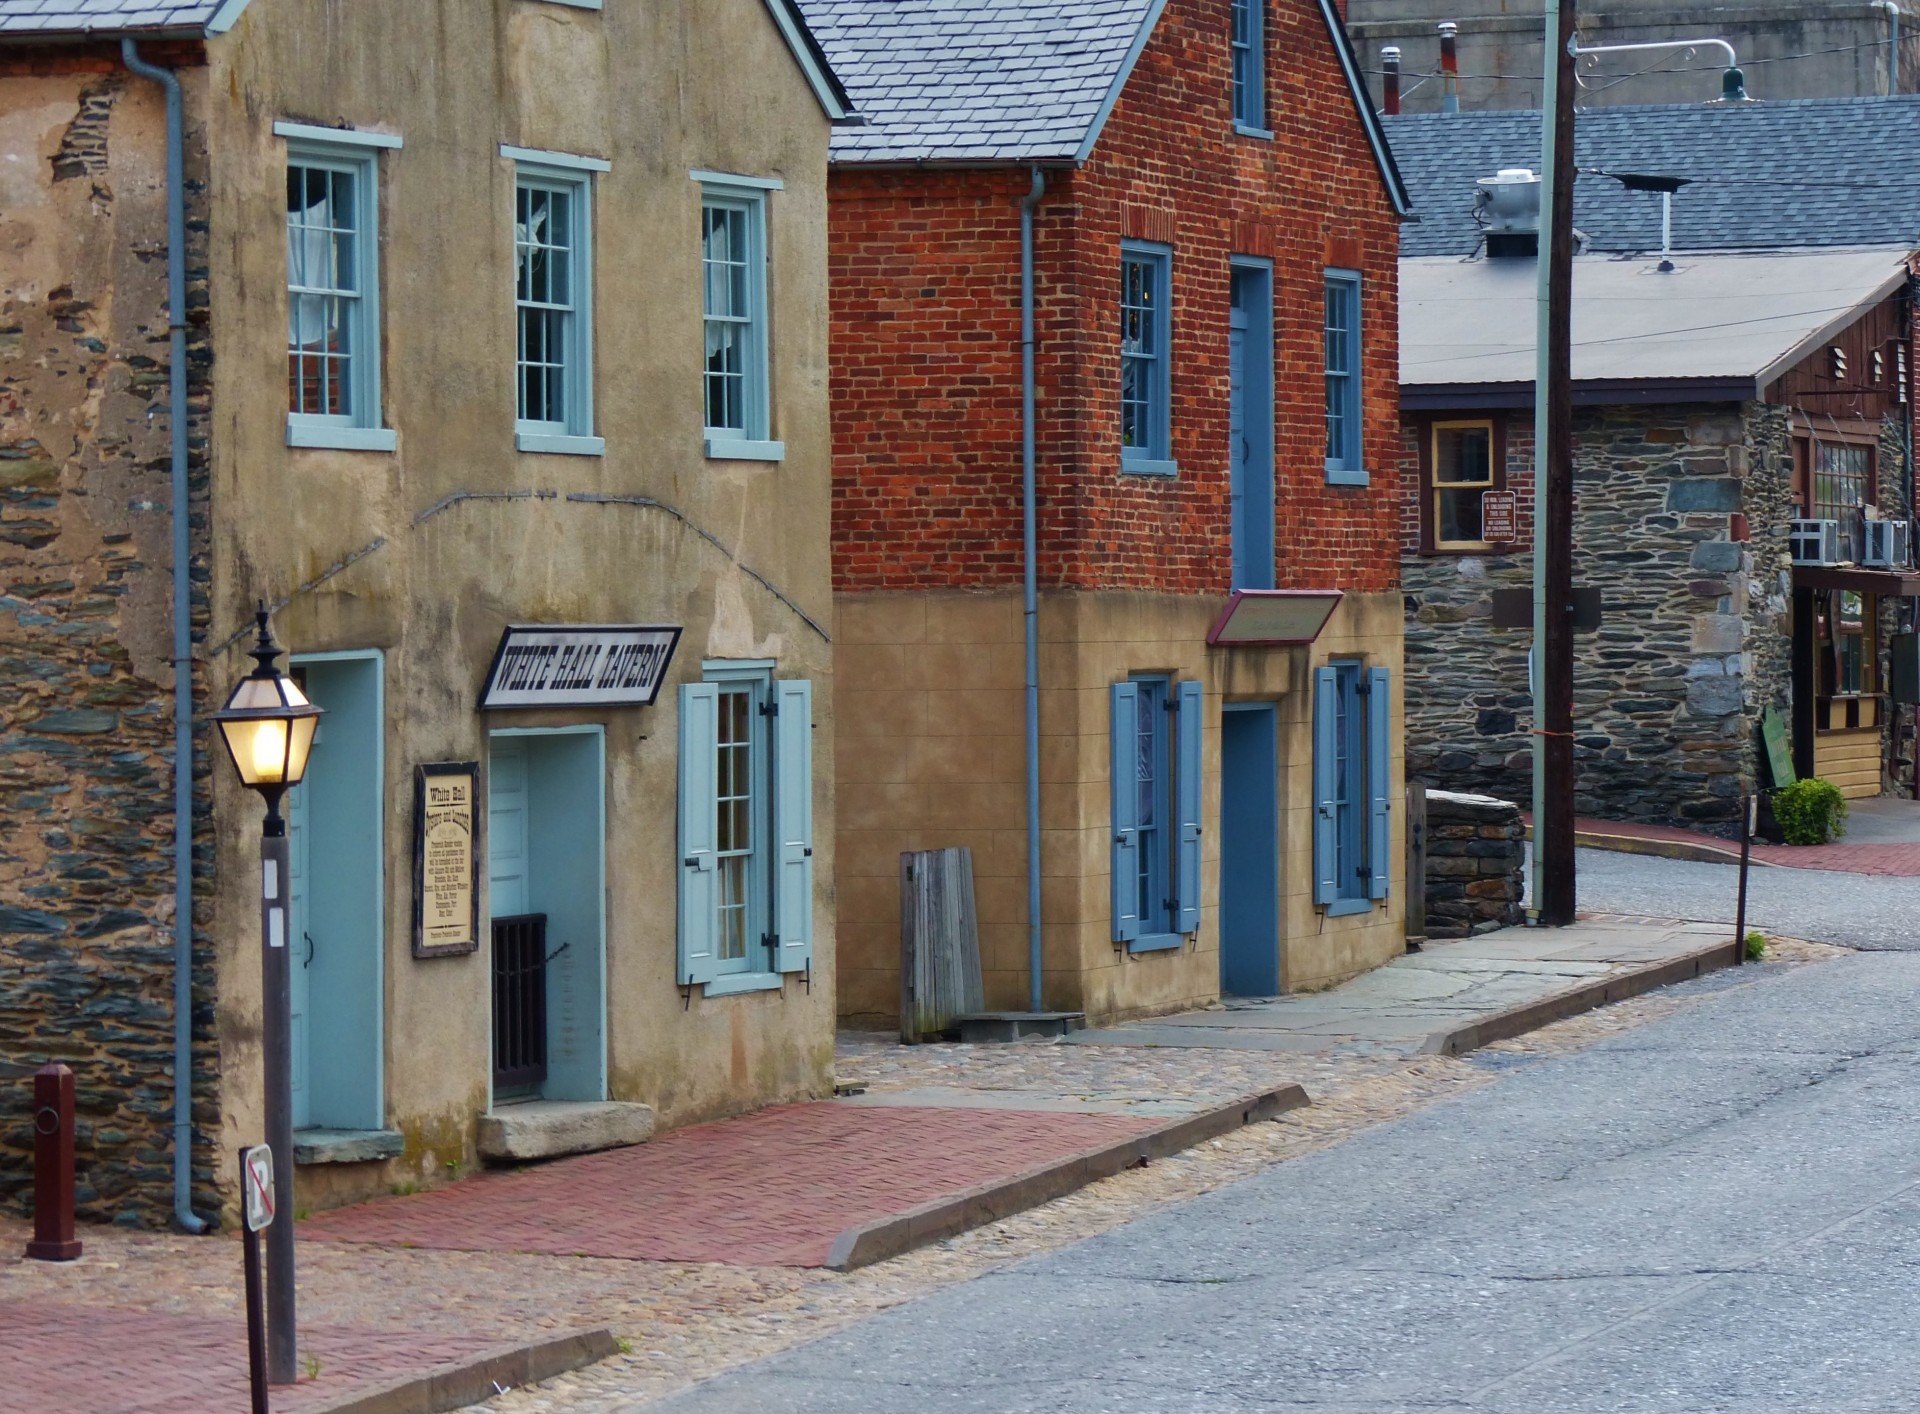
road, street, house, town, old, alley, city, home, downtown, village, suburb, cottage, park, usa, facade, property, national park, ferry, infrastructure, estate, neighbourhood, harper, west virginia, urban area, residential area, human settlement, harpers ferry